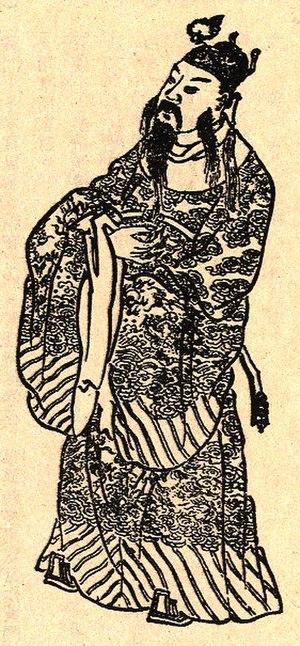
Liu Bei ou Lieou Pei en transcription EFEO était un puissant seigneur chinois de la fin de la dynastie Han et du début de la période des Trois Royaumes. Son prénom social était Xuande. Il fonda avec l'aide du stratège Zhuge Liang le royaume de Shu dont il se proclama empereur en 221, établissant l'éphémère dynastie des Shu-Han. Après sa mort, il reçut le nom posthume d’empereur Zhaolie. Liu Bei fut immortalisé dans le roman Histoire des Trois Royaumes où il est dépeint comme un monarque vertueux, empli des valeurs confucéennes.